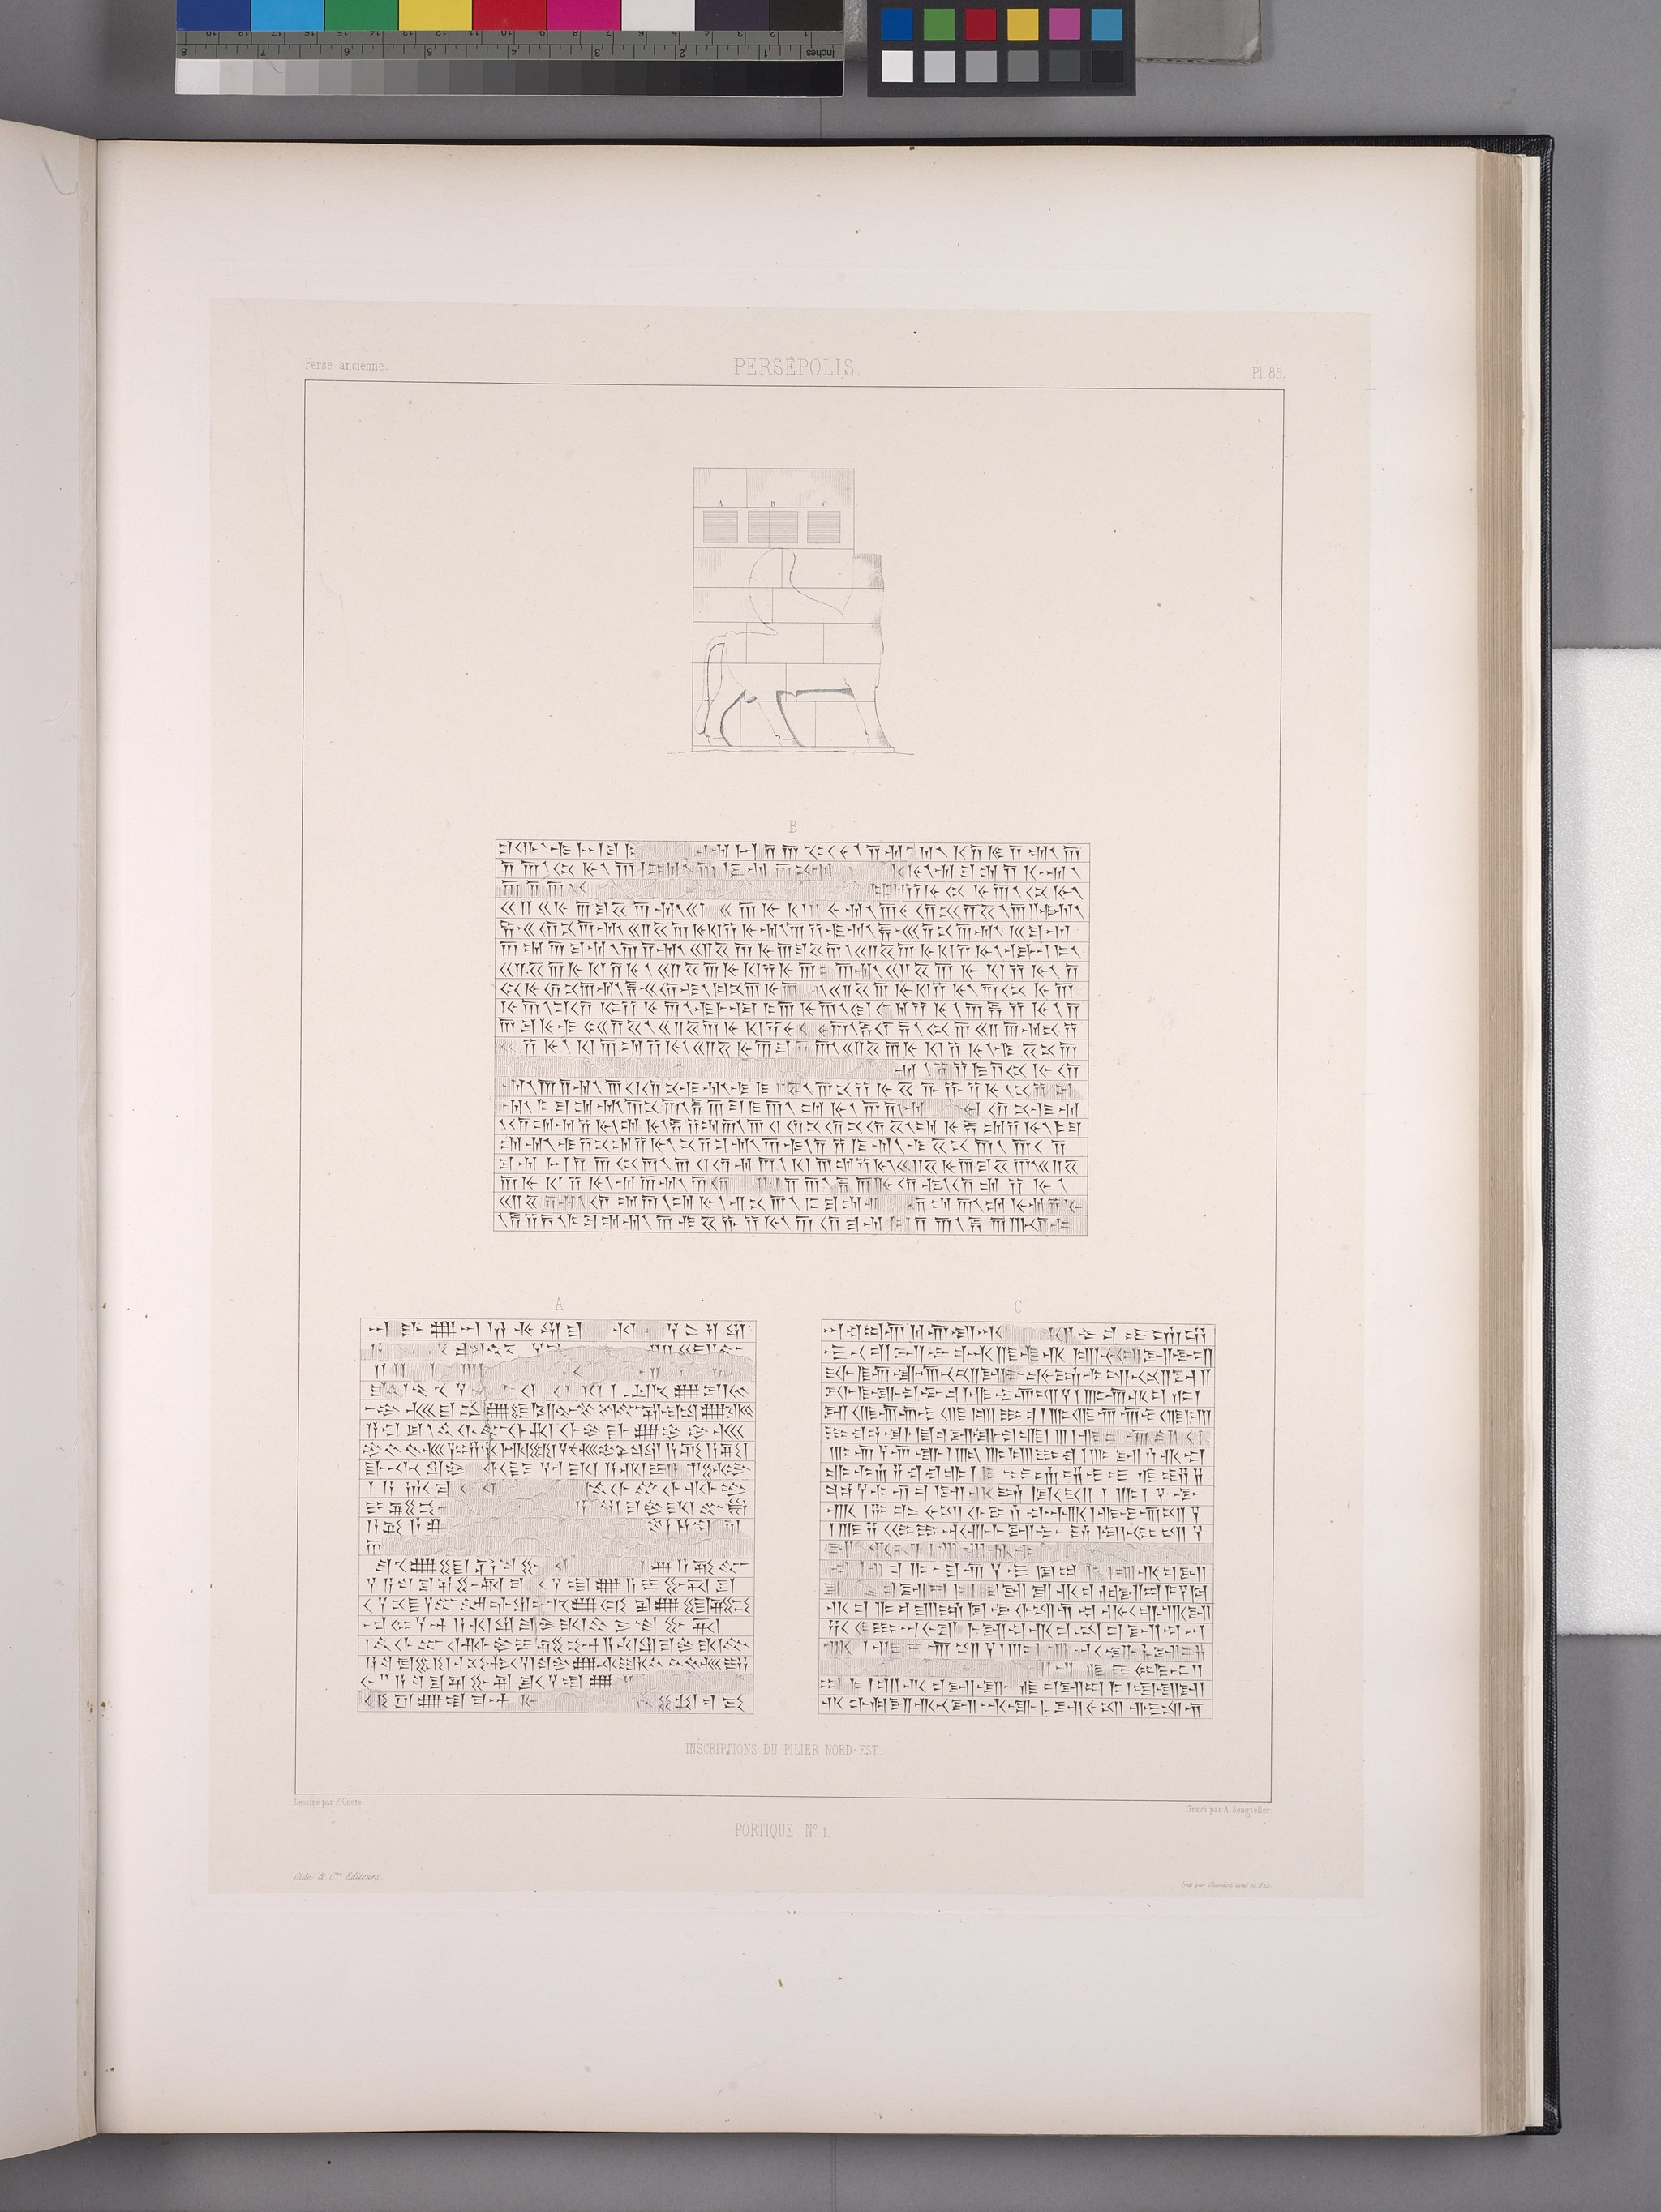
Title: Persépolis. Portique no. 1. Inscription du pilier nord-est (NYPL b12482496-1542798)
Description: Persépolis. Portique no. 1. Inscription du pilier nord-est
Date: 1851
Categories: Images uploaded by Fæ, Gate of All Nations (inscriptions), PD-old-100-expired, PD-scan (PD-old-auto-expired), Images from the New York Public Library, CC-PD-Mark, Media needing category review as of 28 October 2016, NYPL General Research Division, Persepolis in the 19th century, Voyage en Perse, PD-old missing SDC copyright status, Illustrations of Persepolis, Illustrations of Gate of All Nations